The Cousin from Nowhere (1934 film)

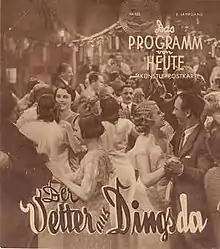

The Cousin from Nowhere is a 1934 German operetta film directed by Georg Zoch and starring Lien Deyers, Lizzi Holzschuh and Walter von Lennep. It is based on the 1921 operetta "The Cousin from Nowhere" composed by Eduard Künneke. It was later turned into a 1953 film of the same title.